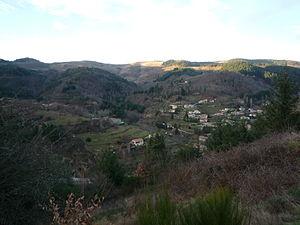
Mariac vue depuis Chaussinand (Accons)
Mariac est une commune française située dans le département de l'Ardèche, en région Auvergne-Rhône-Alpes. Mariac accueille 572 habitants appelés Mariacois et Mariacoises, ou encore Mariachous en occitan.